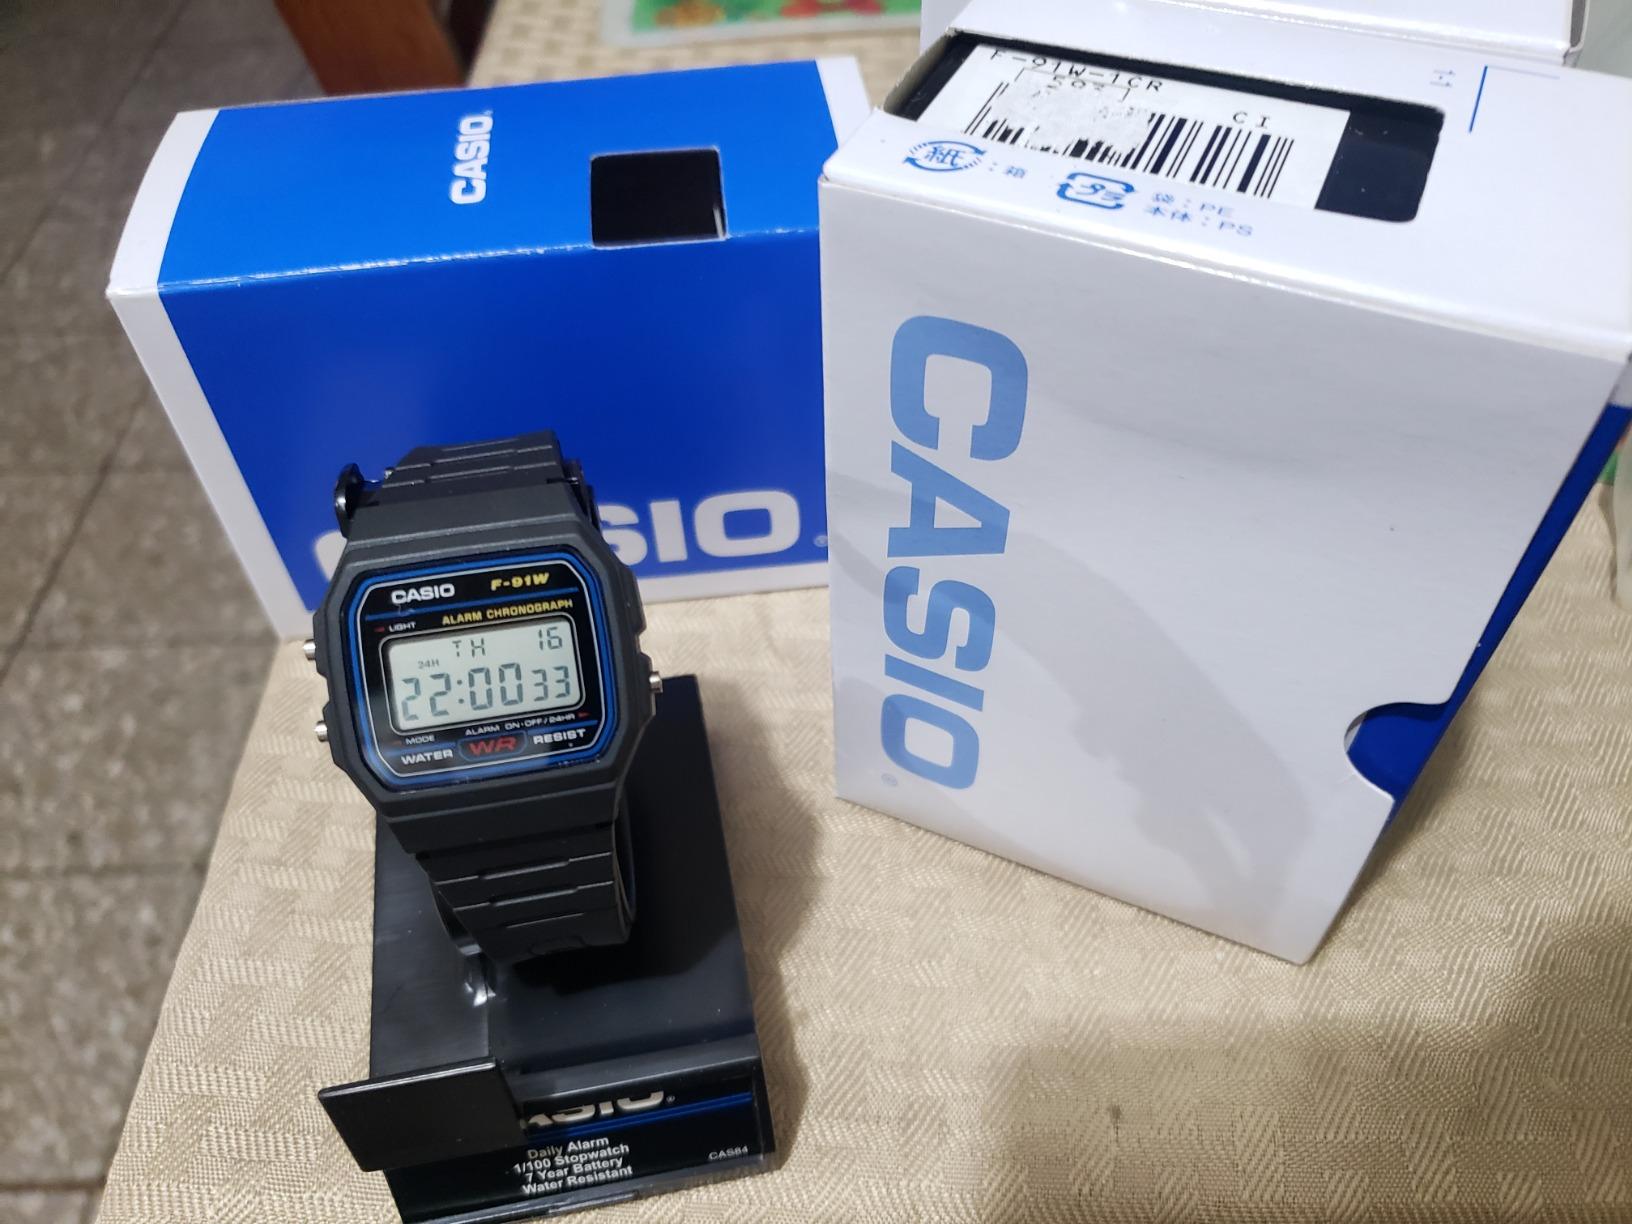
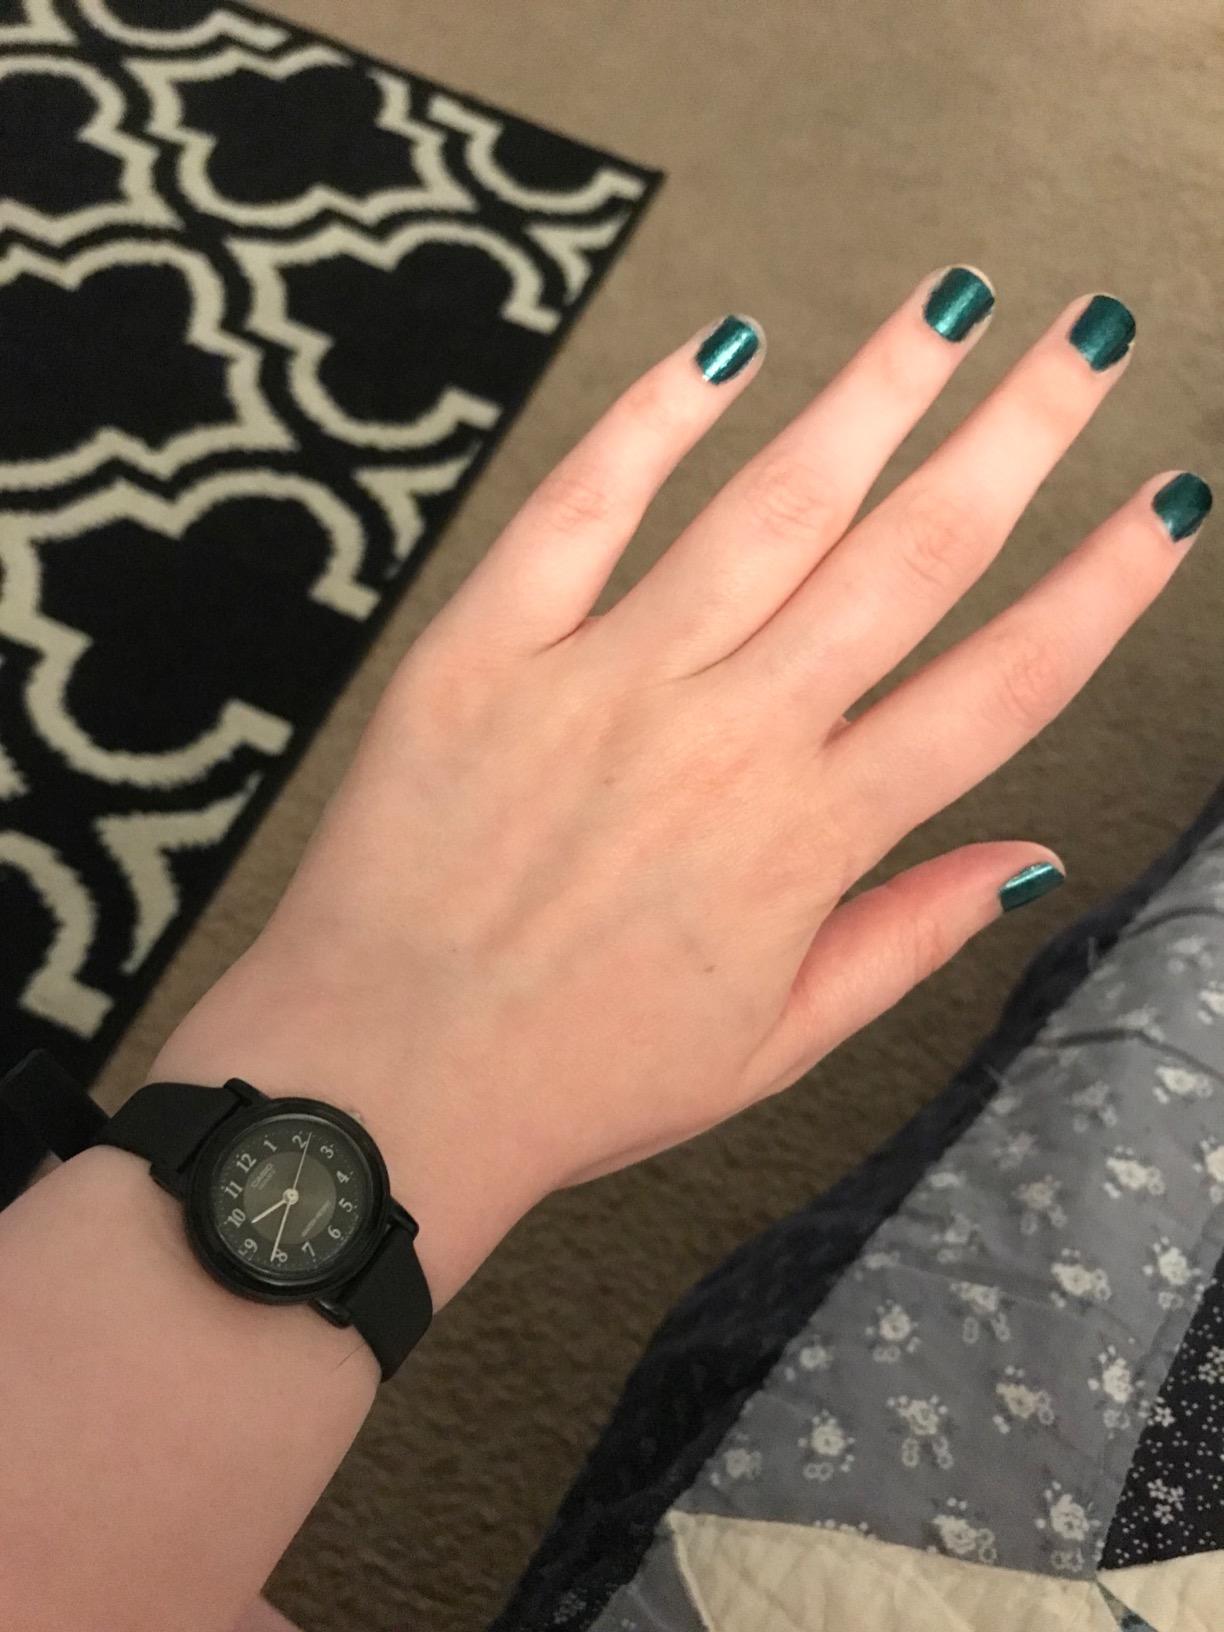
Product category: accessories_watch
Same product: no